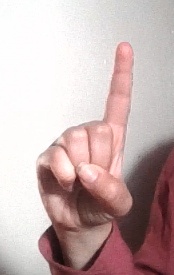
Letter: bb